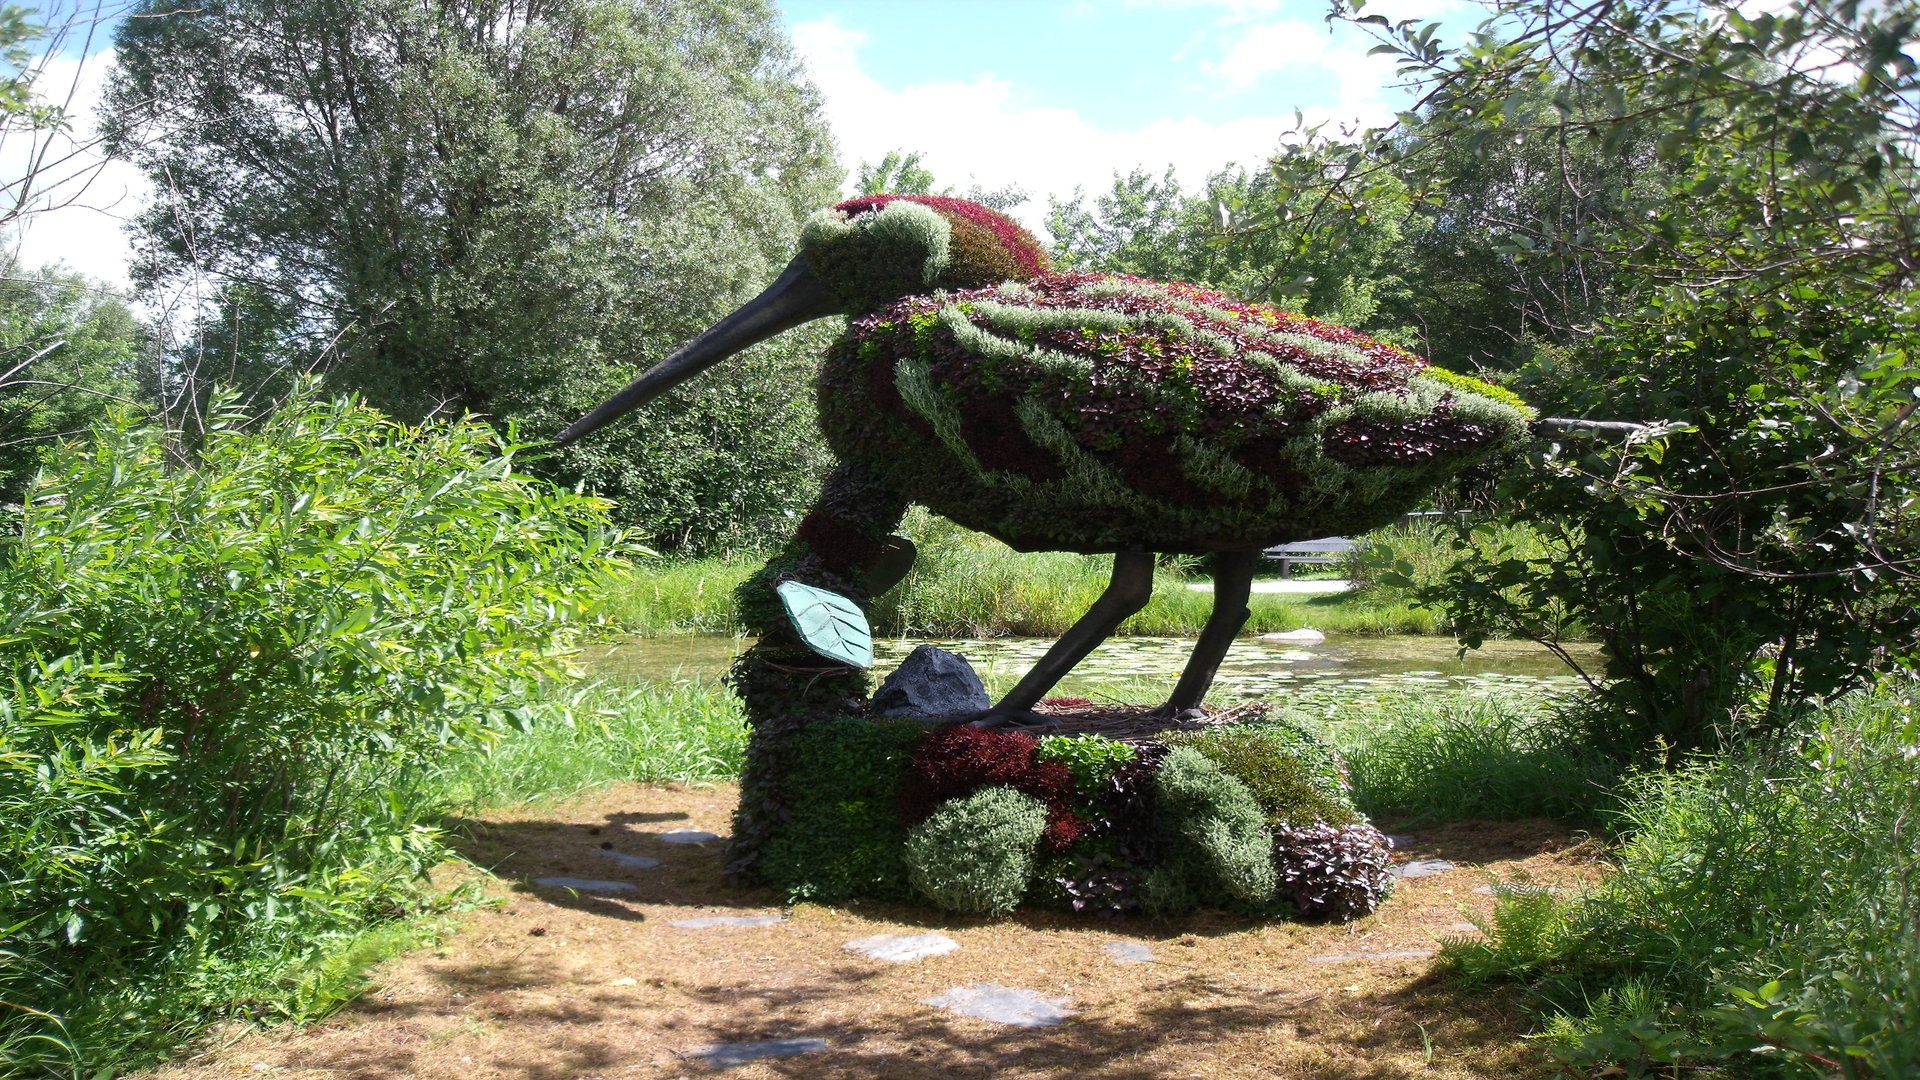
bird, plant, zoo, jungle, garden, flowers, duck, dinosaur